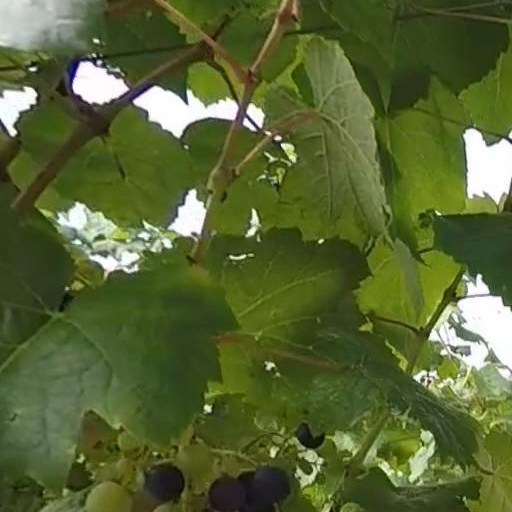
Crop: grape